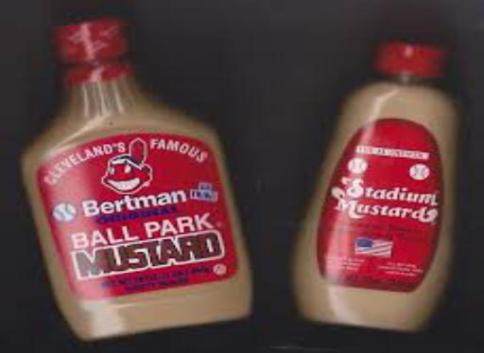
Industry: Food